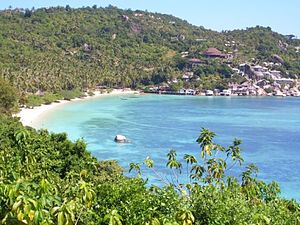
Koh Tao / Galleri
Koh Tao er en thailandsk ø på omkring 21 km² i Thailandbugten, 85 kilometer ud for Chumphon, administrativt tilhørende Surat Thani-provinsen og ofte betragtet som en del af Ang Thong-øhavet, også kaldt for Samui og hendes 80 søstre. Koh Tao er udpræget turistdestination for dykning og snorkling, samt for øhoppere og backpackere.